Assassination of Mehmet Baydar and Bahadır Demir

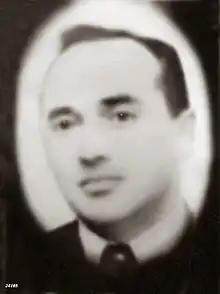
Mehmet Baydar sometime before his death

The assassination of Mehmet Baydar and Bahadır Demir occurred on 27 January 1973 at the Biltmore Hotel in Santa Barbara, California. The two Turkish diplomats, Consul General Baydar and Vice Consul Demir, were murdered by Armenian-American Gourgen Yanikian. Yanikian, using an alias, had invited the Turkish diplomats to lunch, during which they were both shot dead.